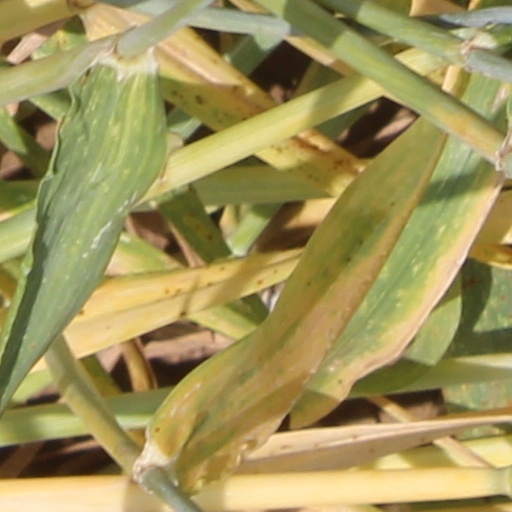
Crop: wheat